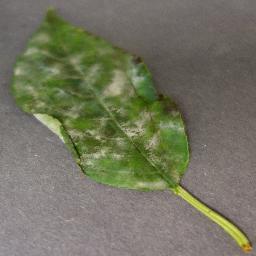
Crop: cherry
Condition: (including_sour)_powdery_mildew